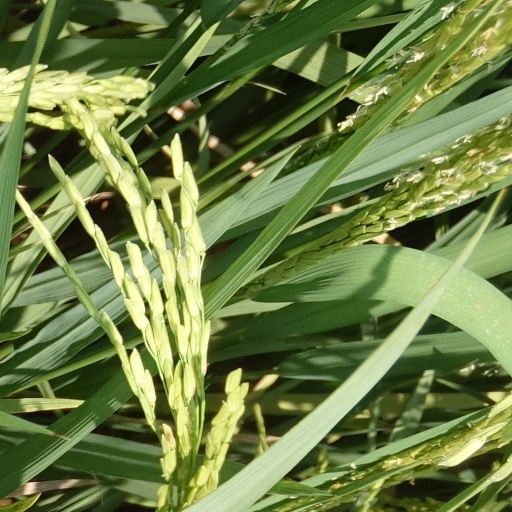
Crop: rice